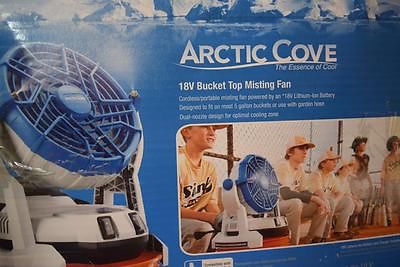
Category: fan